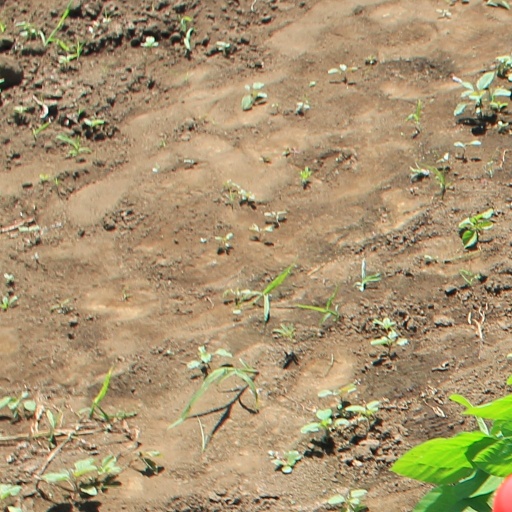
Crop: soybean